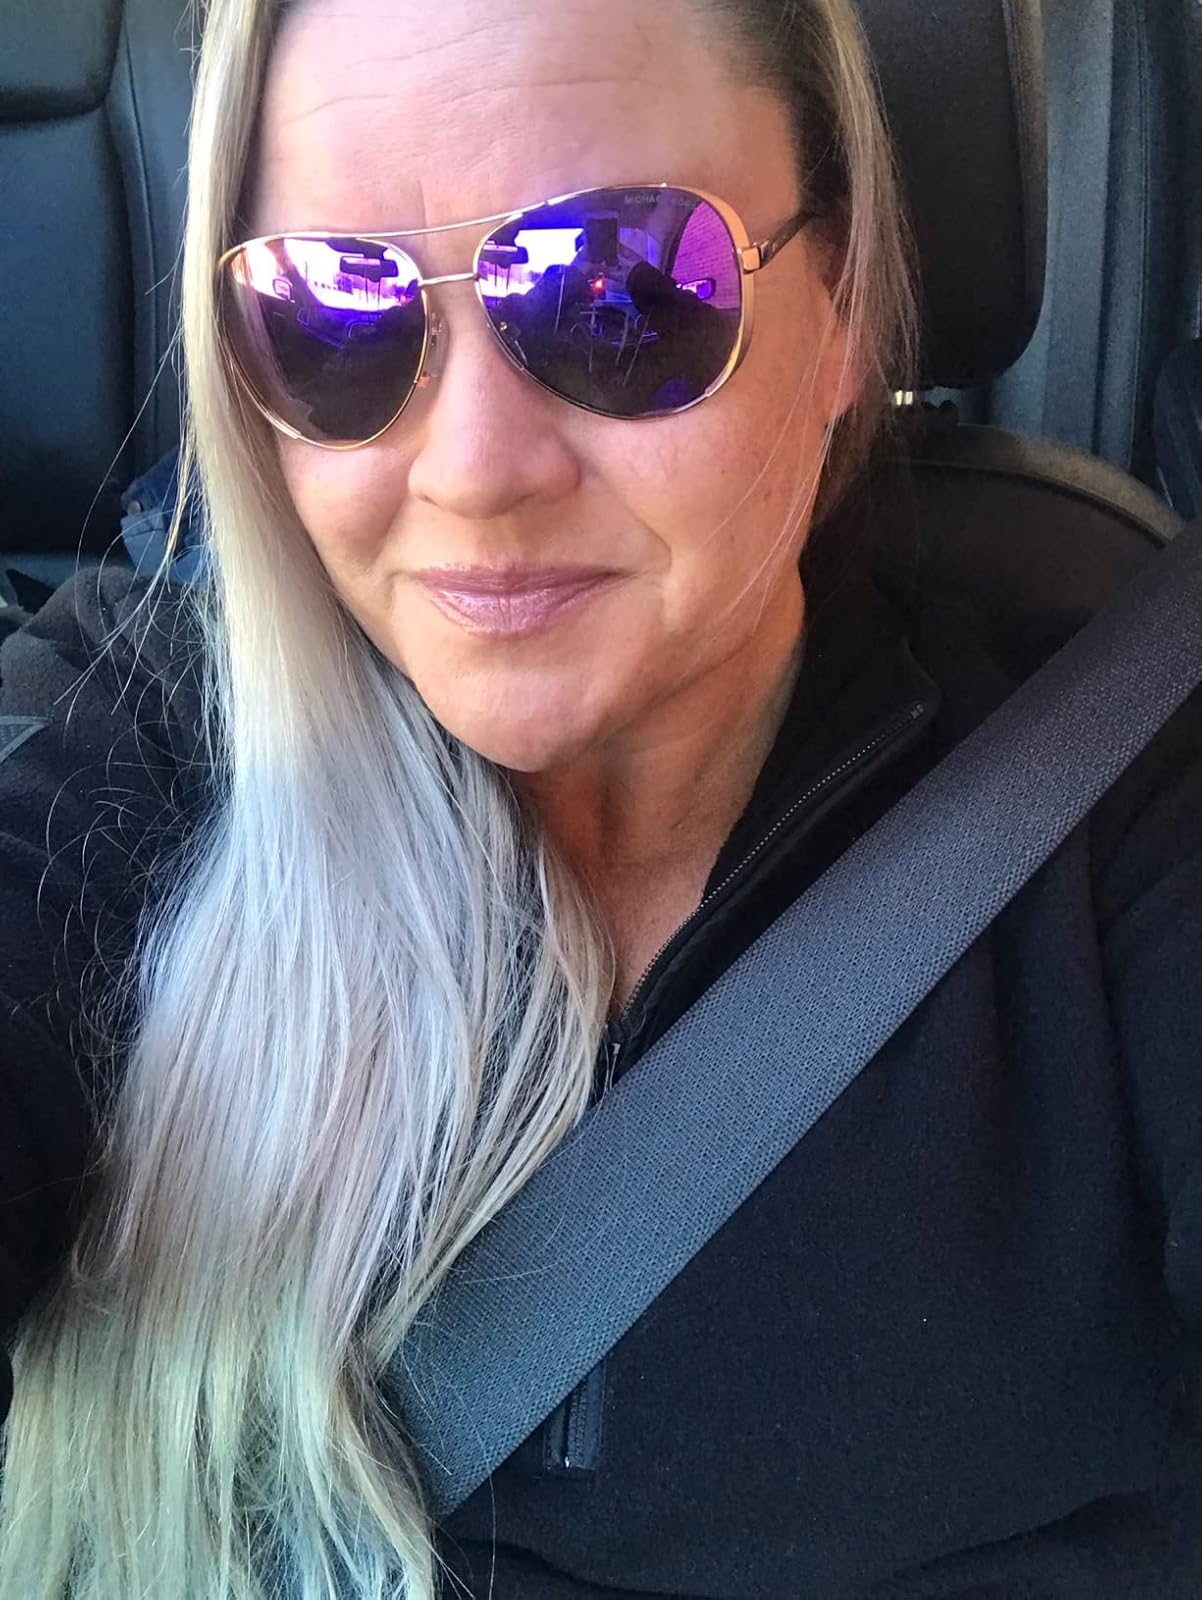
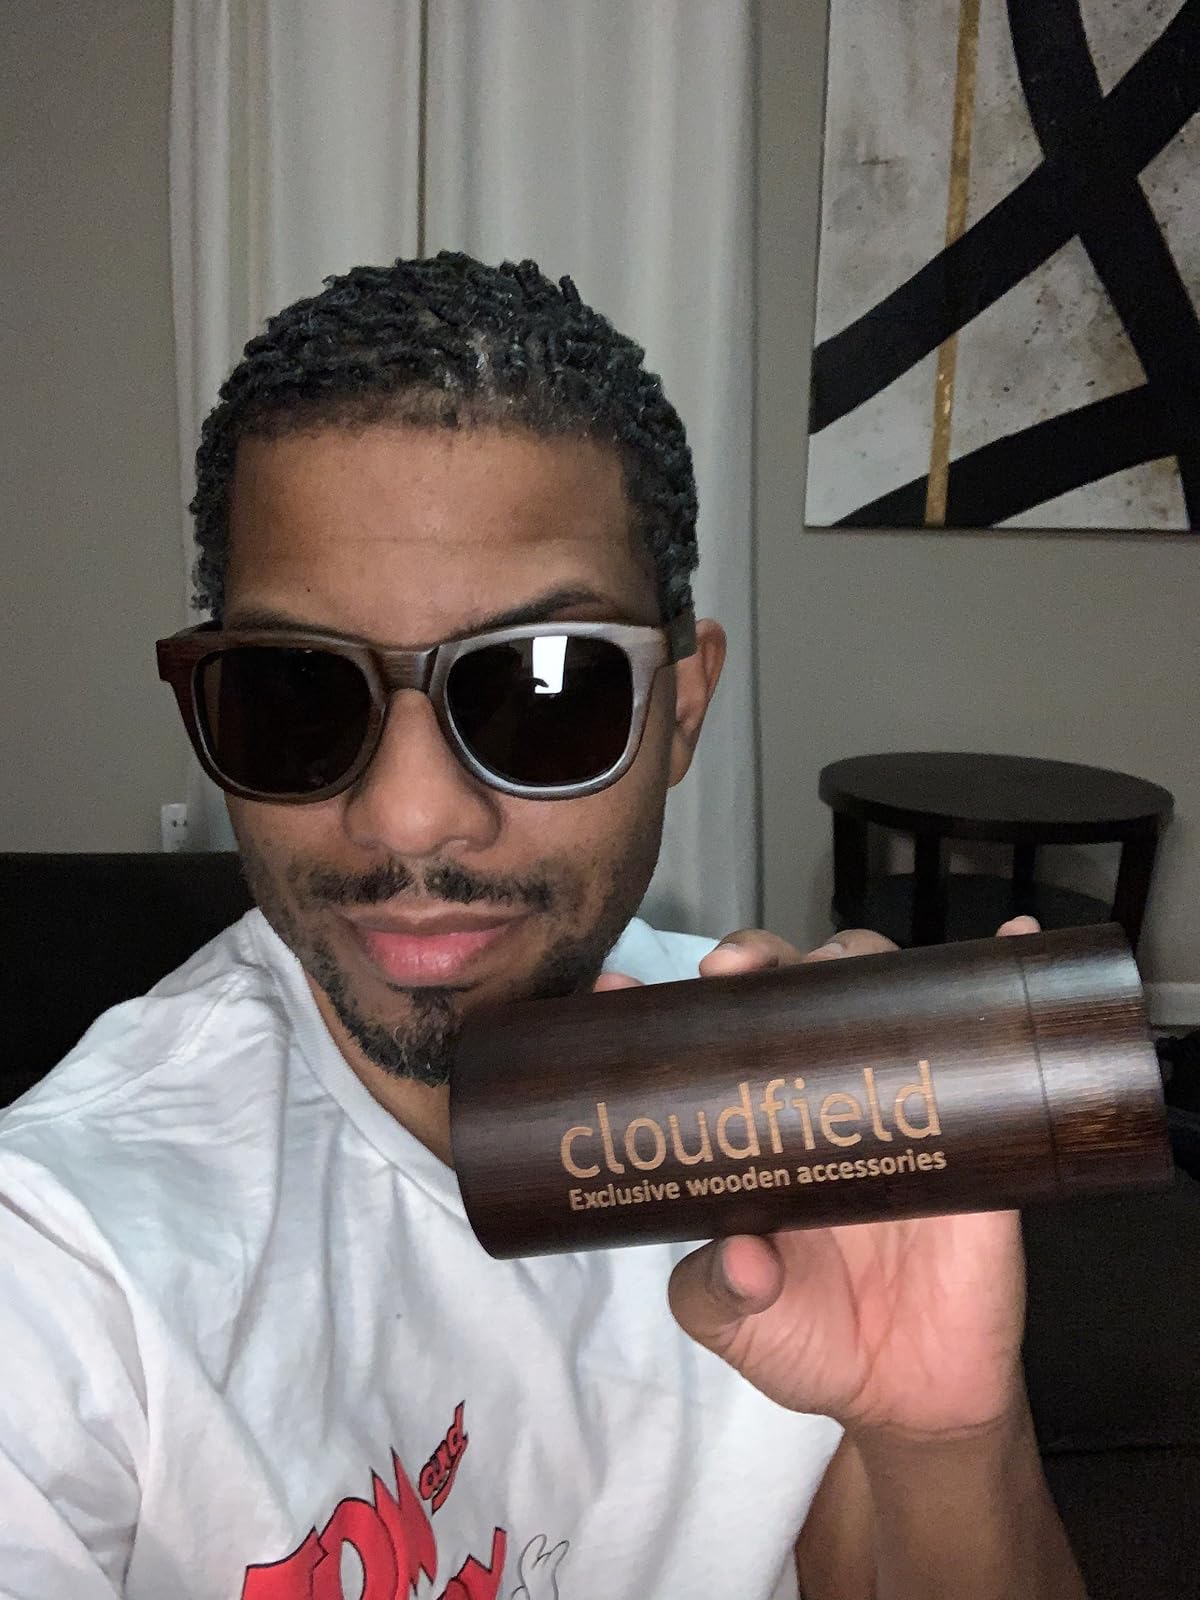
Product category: accessories_sunglasses
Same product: no